Vradeto

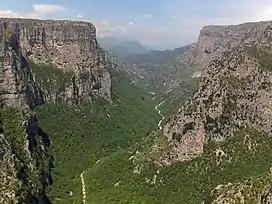
View of Vikos gorge from Beloe

It is the middle of the Vikos–Aoös National Park and is about away from Ioannina. It is located only a few kilometers from the Vikos Gorge and near one of the best vantage points, Beloe (Beloi) (perhaps a Slavic word meaning "good view" or "balcony"). It is located also close to an alpine lake called Drakolimni ("Dragon's Lake"), one of several such lakes. The lakes are named after the amphibian newts ("Ichthyosaura alpestris") that live in them, around which there are myths of dragons. The myths are echoes of ancient myths about the hero Pindus, son of Macedon, who either befriended or according to another myth killed a dragon.